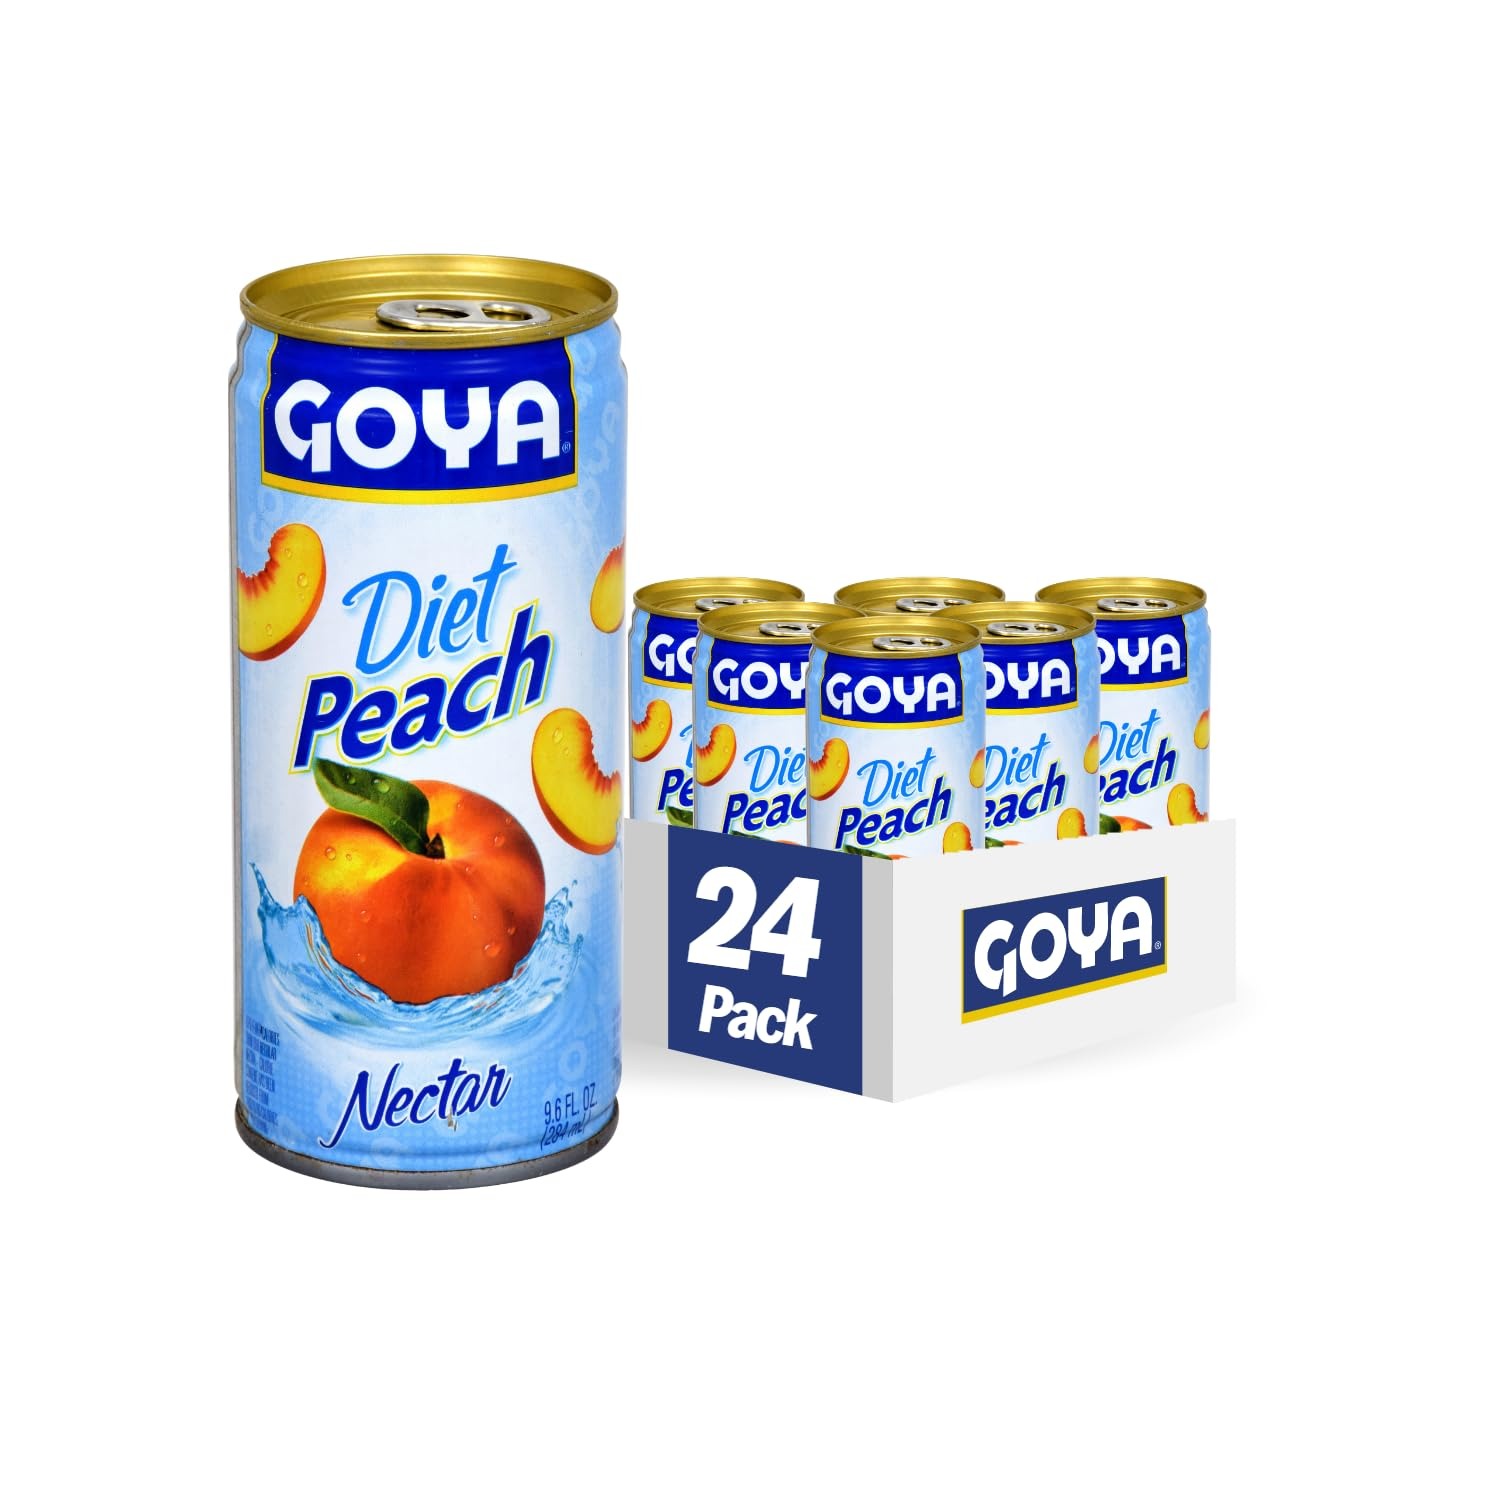
Item Name: Goya Foods Diet Peach Nectar, 9.6 Fl Oz (Pack of 24)
Bullet Point 1: DELICIOUS PEACH FLAVOR | Quench your thirst, Latin style! Discover Goya's great tasting nectars bursting with ripe, tropical fruit flavor. Our delicious GOYA Peach Nectar is the perfect drink to enjoy at any time; a refreshing drink that both adults and children can enjoy. Try using it to make shakes, ice cream or cocktails.
Bullet Point 2: SAME FLAVOR, FEWER CALORIES | Our most popular nectars are now available in "diet" versions, bursting with the same great flavor and fewer calories. Make them your go-to option when reducing your sugar intake is a priority but you want to enjoy a refreshing drink.
Bullet Point 3: VERSATILE & CONVENIENT | This fantastic Goya Peach Nectar comes in a handy package, ready to enjoy or to be used to make exquisite shakes or cocktails. Take home the taste of the tropics with Goya Peach Nectar. State of Readiness: Ready to Drink
Bullet Point 4: PREMIUM QUALITY | If it's Goya... it has to be good! | ¡Si es Goya... tiene que ser bueno!
Bullet Point 5: PACK OF 24: 9.6 OZ CANS | Discover Goya's complete line of great tasting tropical nectars on Amazon Fresh, Amazon Retail and Prime Pantry
Value: 230.4
Unit: Fl Oz

Price: 35.89